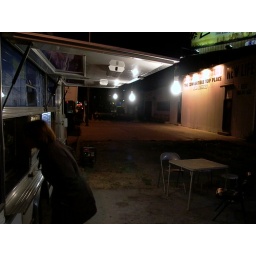
truck #2 ... totally sketch in culver city. note the card table and folding chairs.